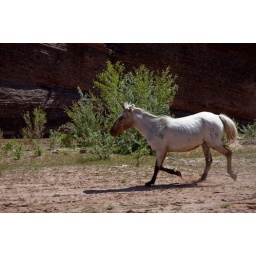
The animals in the canyon are owned, but they pretty much just come and go and take care of themselves.